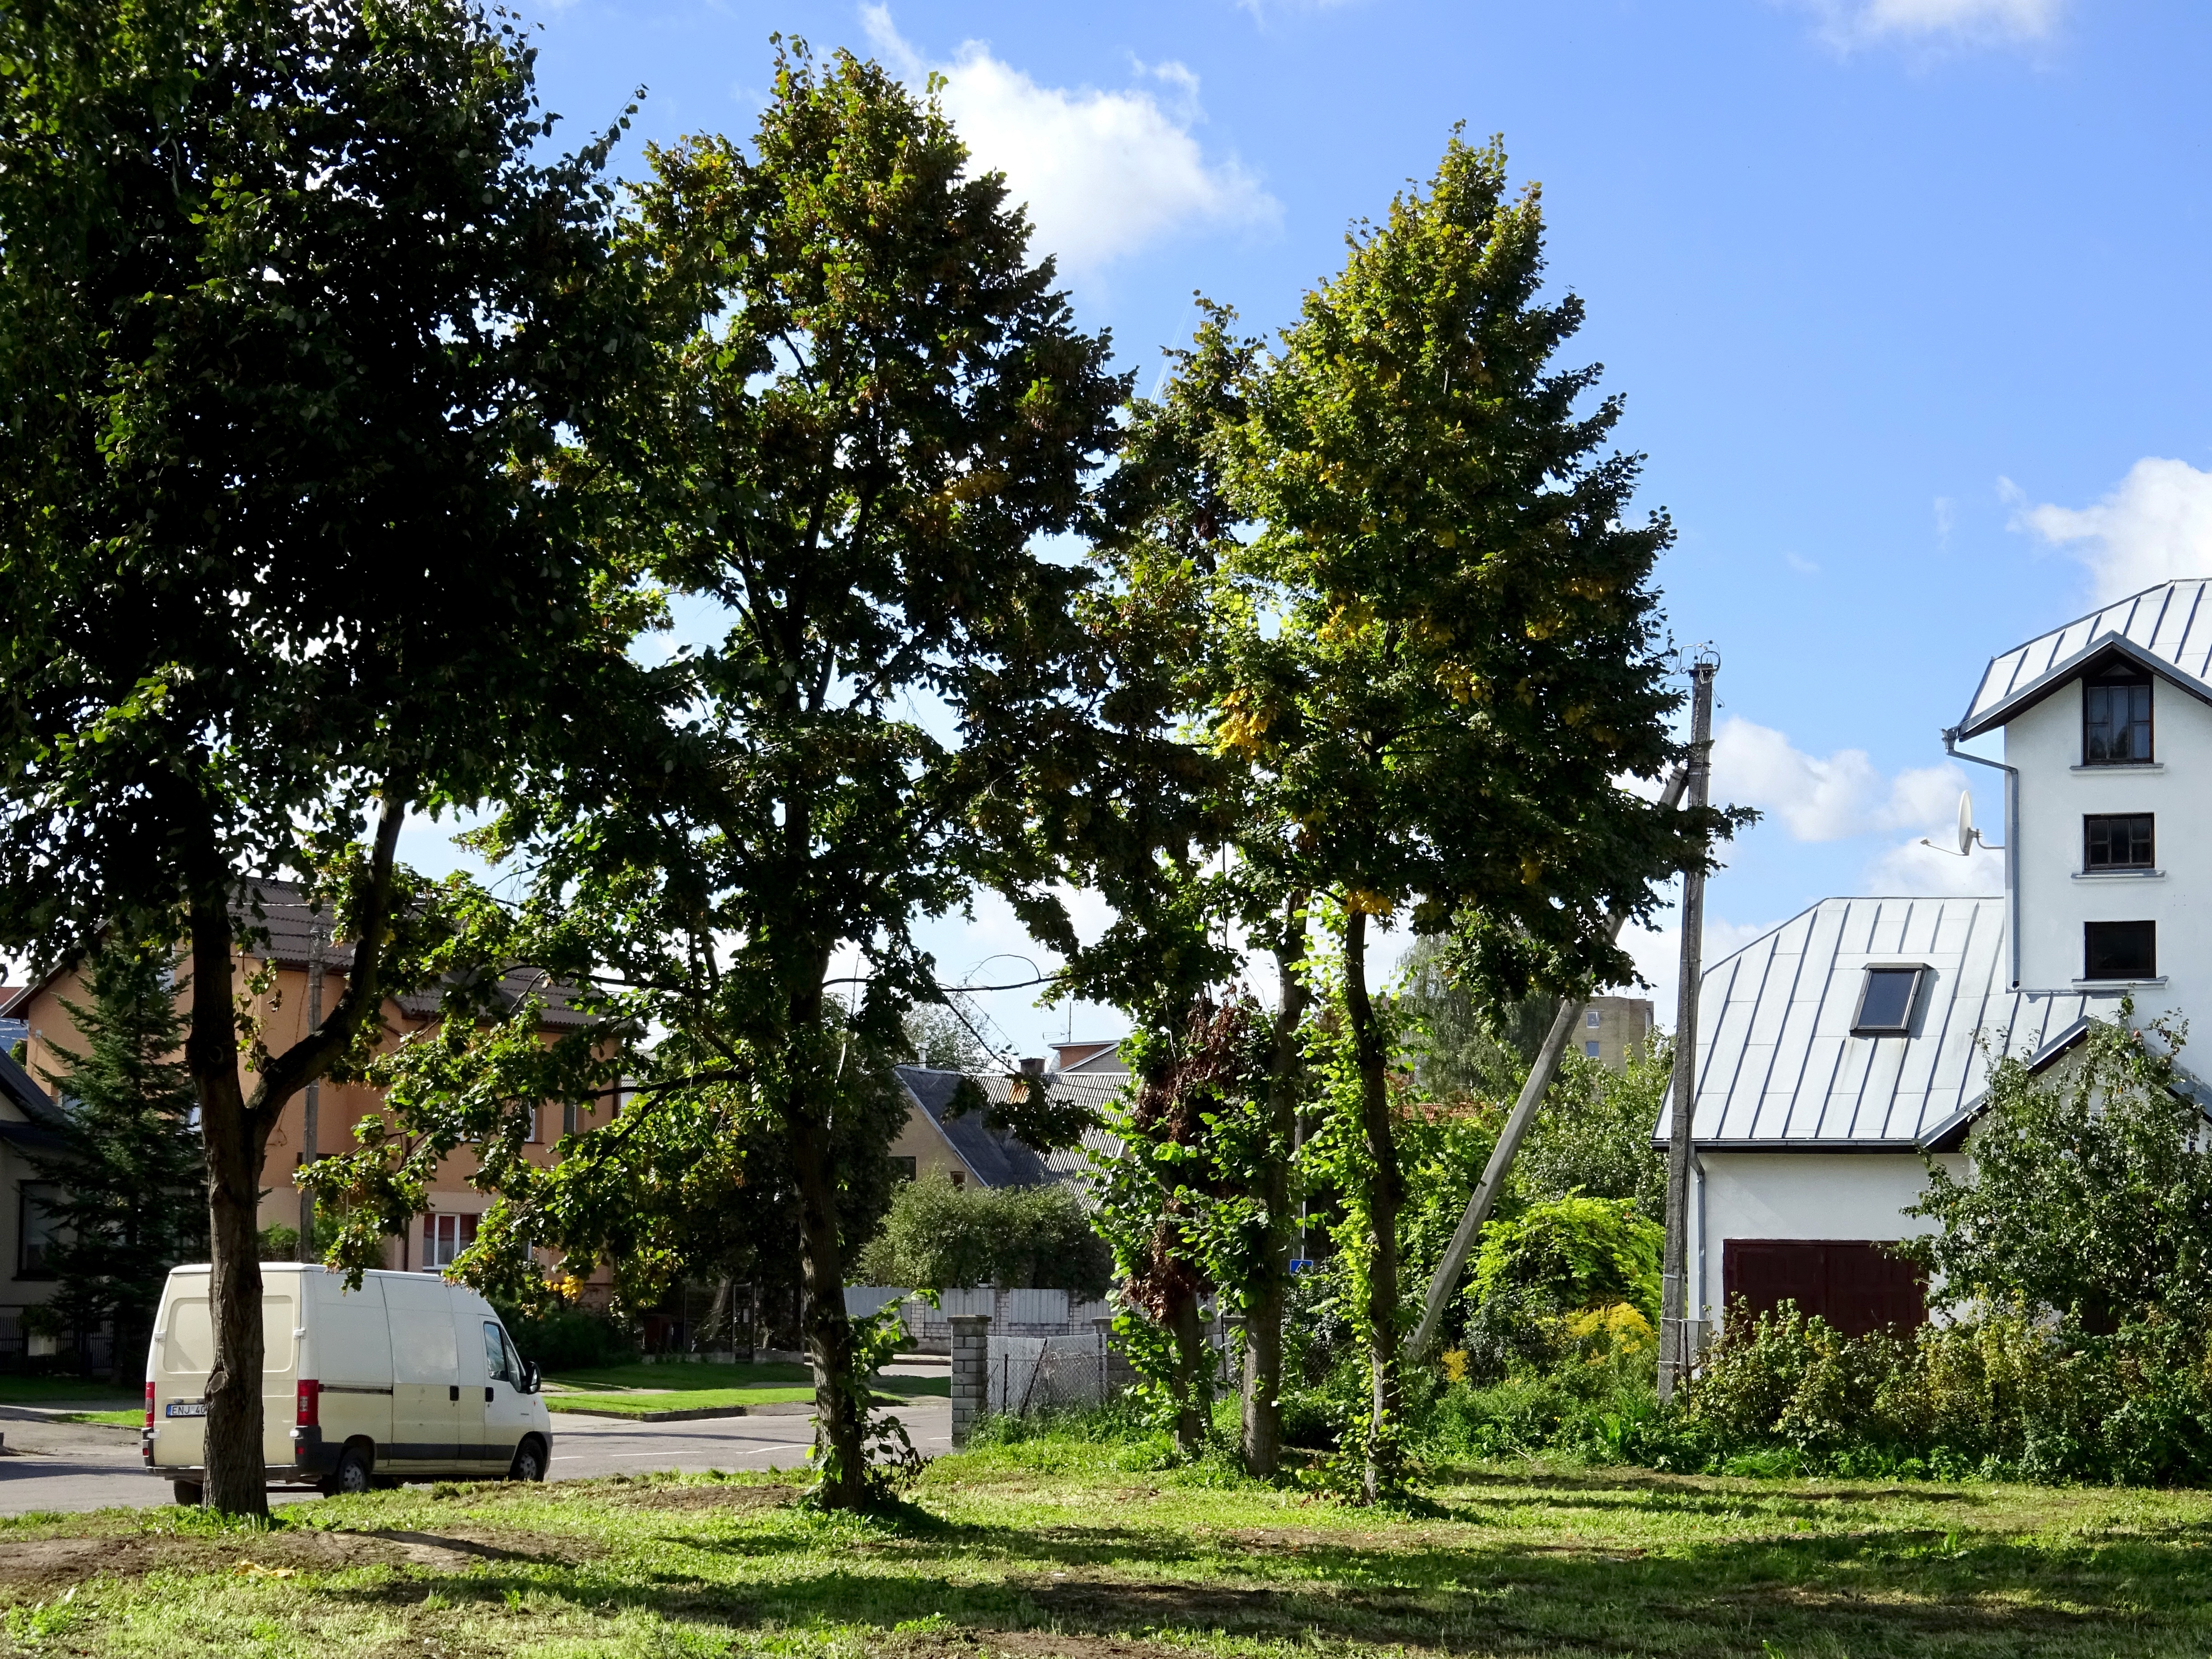
tree, house, home, garden, estate, neighbourhood, rural area, residential area, woody plant